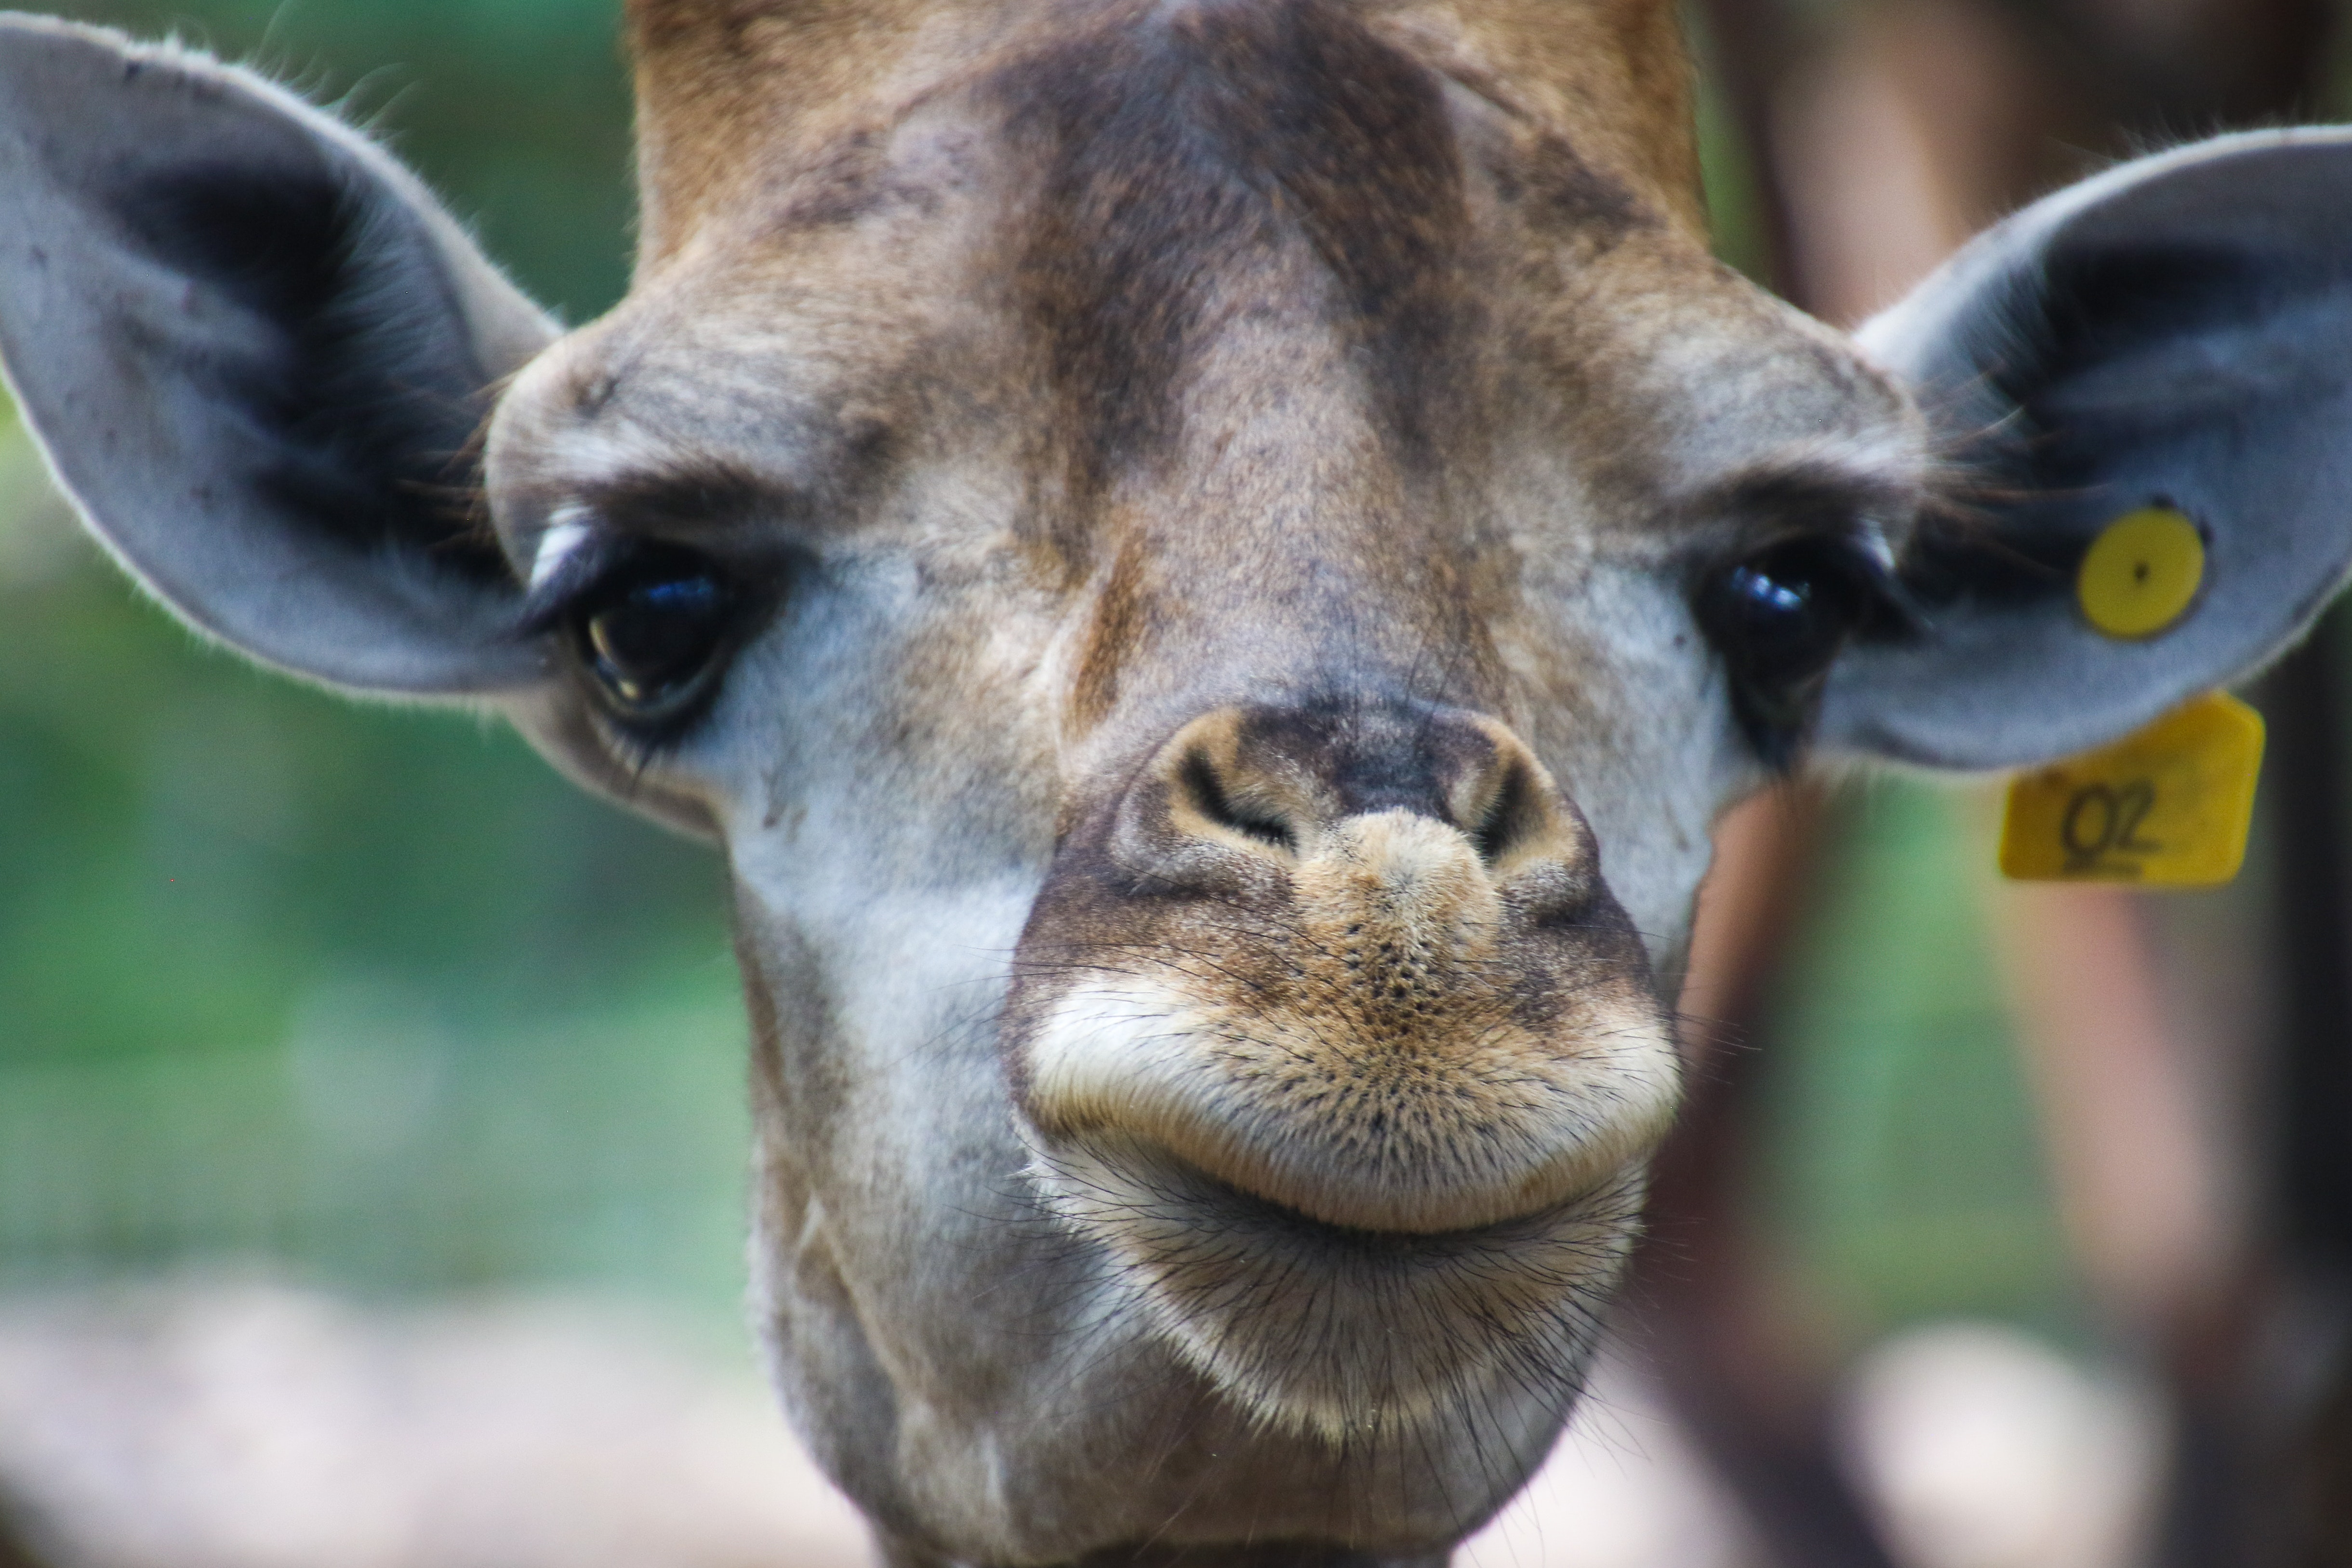
mammal, vertebrate, wildlife, giraffe, snout, terrestrial animal, giraffidae, close up, horn, zoo, adaptation, photography, fawn